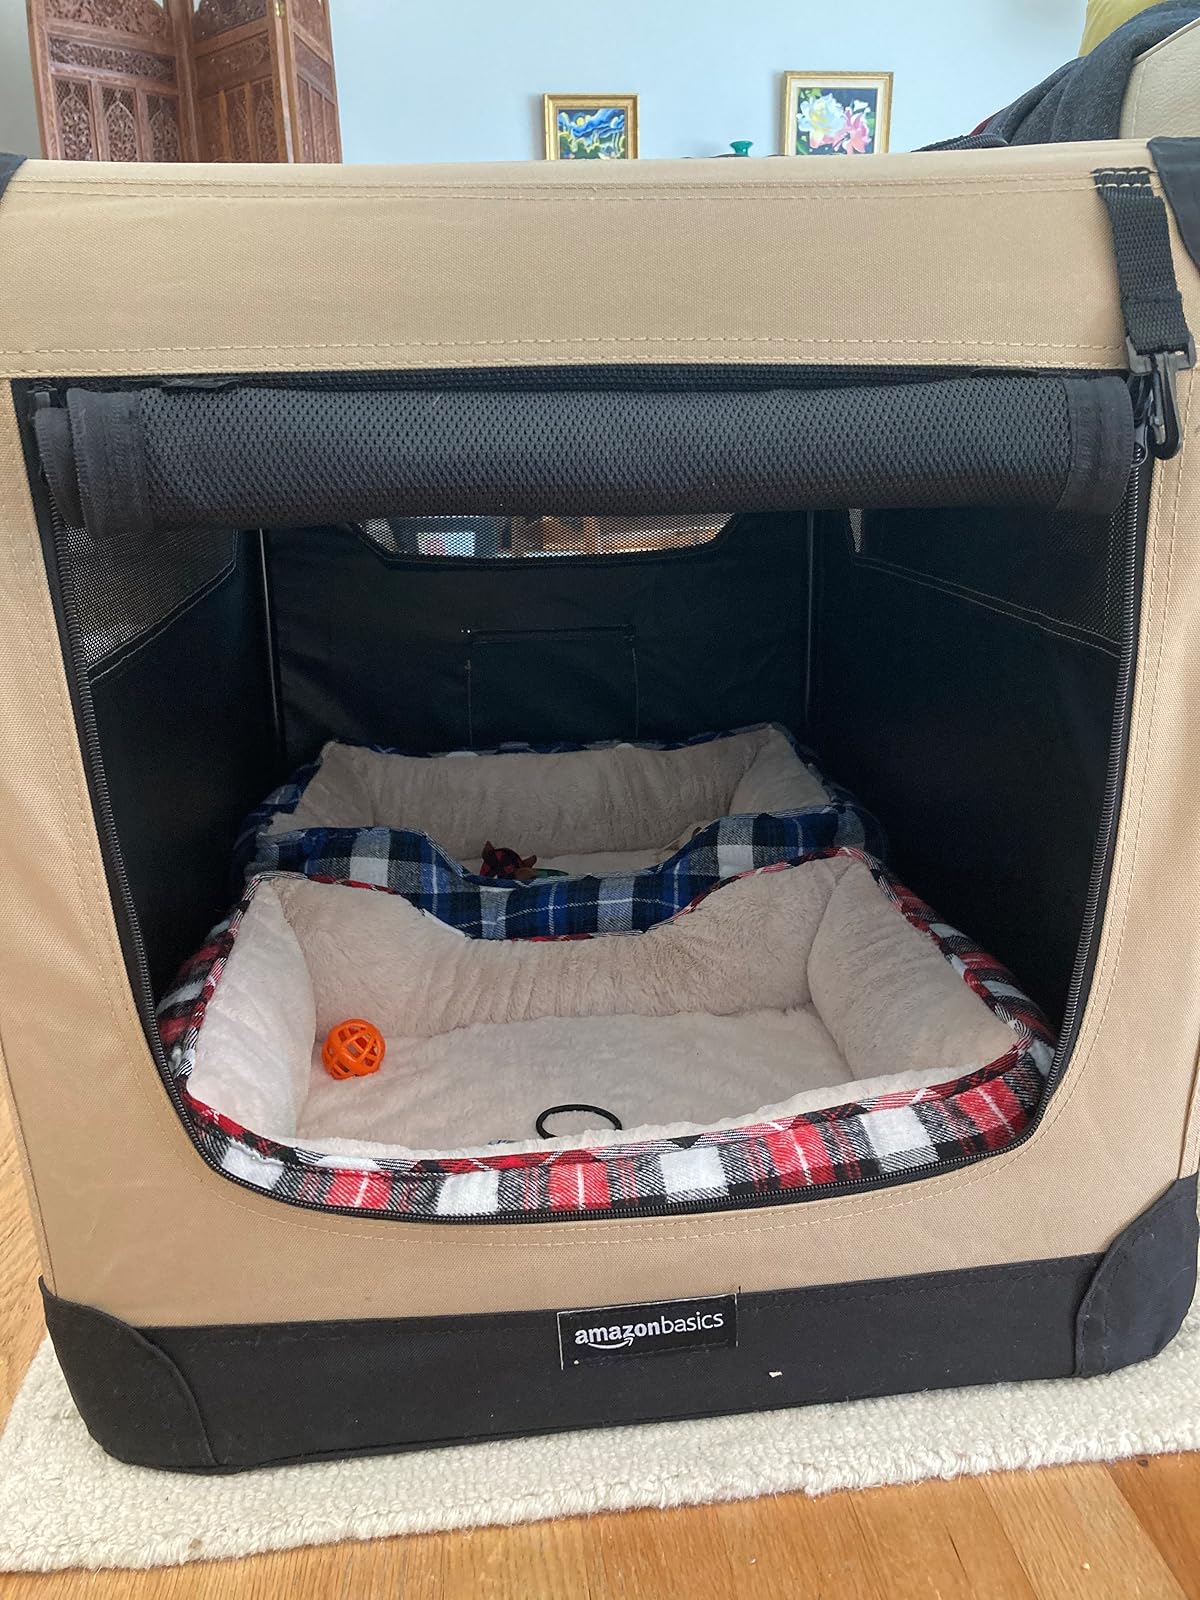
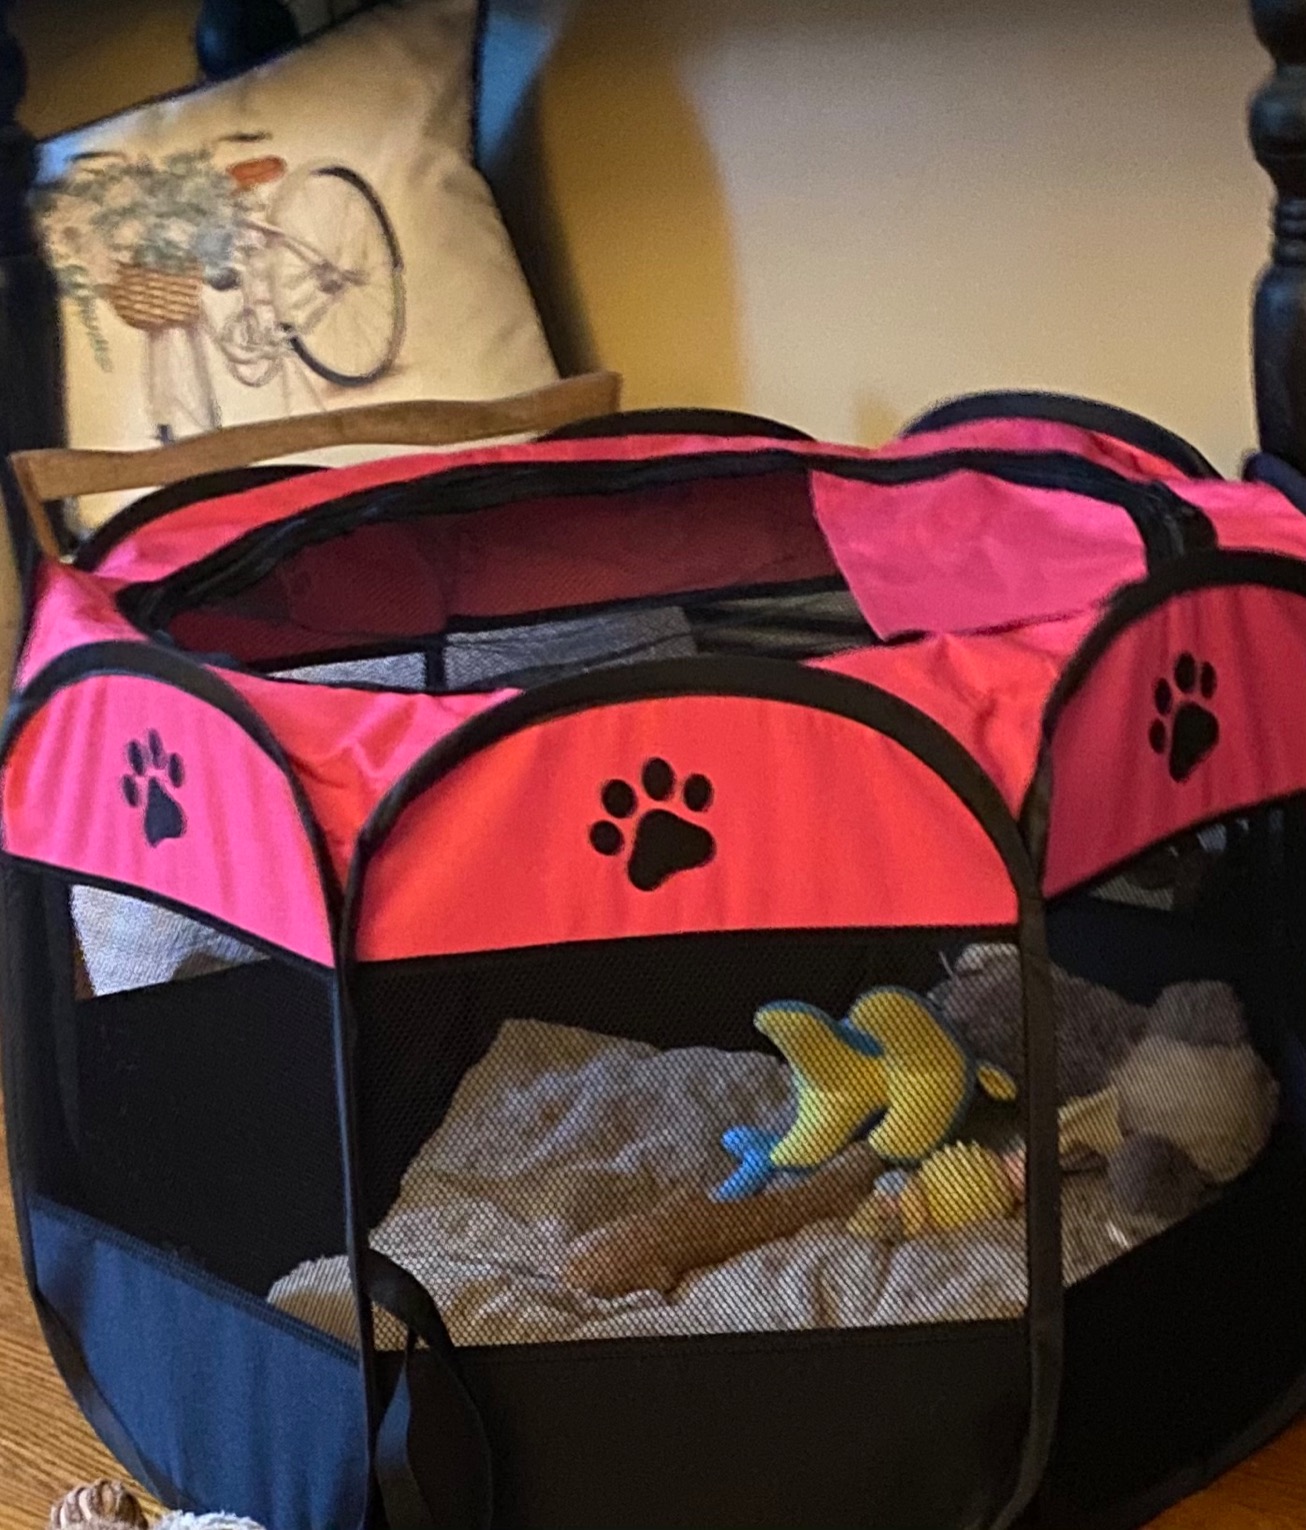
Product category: items_kennel
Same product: no